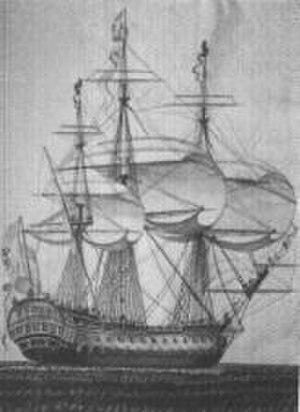
Le San Juan Nepomuceno est un vaisseau de ligne espagnol, construit en 1766 au chantier naval de Guarnizo, dans la baie de Santander sur les plans de Francisco Gautier. Il eut au moins cinq sister-ships, tous nommés avec des noms de saints. Son nom vient de saint Jean Népomucène, prêtre catholique de Pologne du XIVᵉ siècle, martyr et canonisé en 1729.